The Goldbergs (broadcast series)

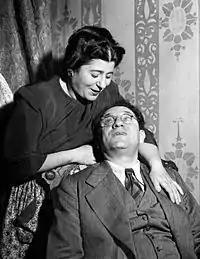
Gertrude Berg and Philip Loeb (1949)

The television version ran on CBS Television from 1949 to 1951 and co-starred Philip Loeb as Jake Goldberg. He and Gertrude Berg reprised their roles in a 1950 film of the same name. The show almost did not get to the small screen at all: CBS executives were uncertain that the show would work on television as well as it did on radio. Berg prevailed, however, and picked up General Foods (Sanka coffee) as its sponsor. Berg, who continued to write every episode, insisted that no studio audience be used and made sure everyday events formed the base for the stories; she was once quoted as saying she avoided "anything that will bother people ... unions, fund raising, Zionism, socialism, intergroup relations. ... I keep things average. I don't want to lose friends." Berg's hard work and determination paid off. In 1950, she won the first Best Actress Emmy Award for her role as Molly on "The Goldbergs".